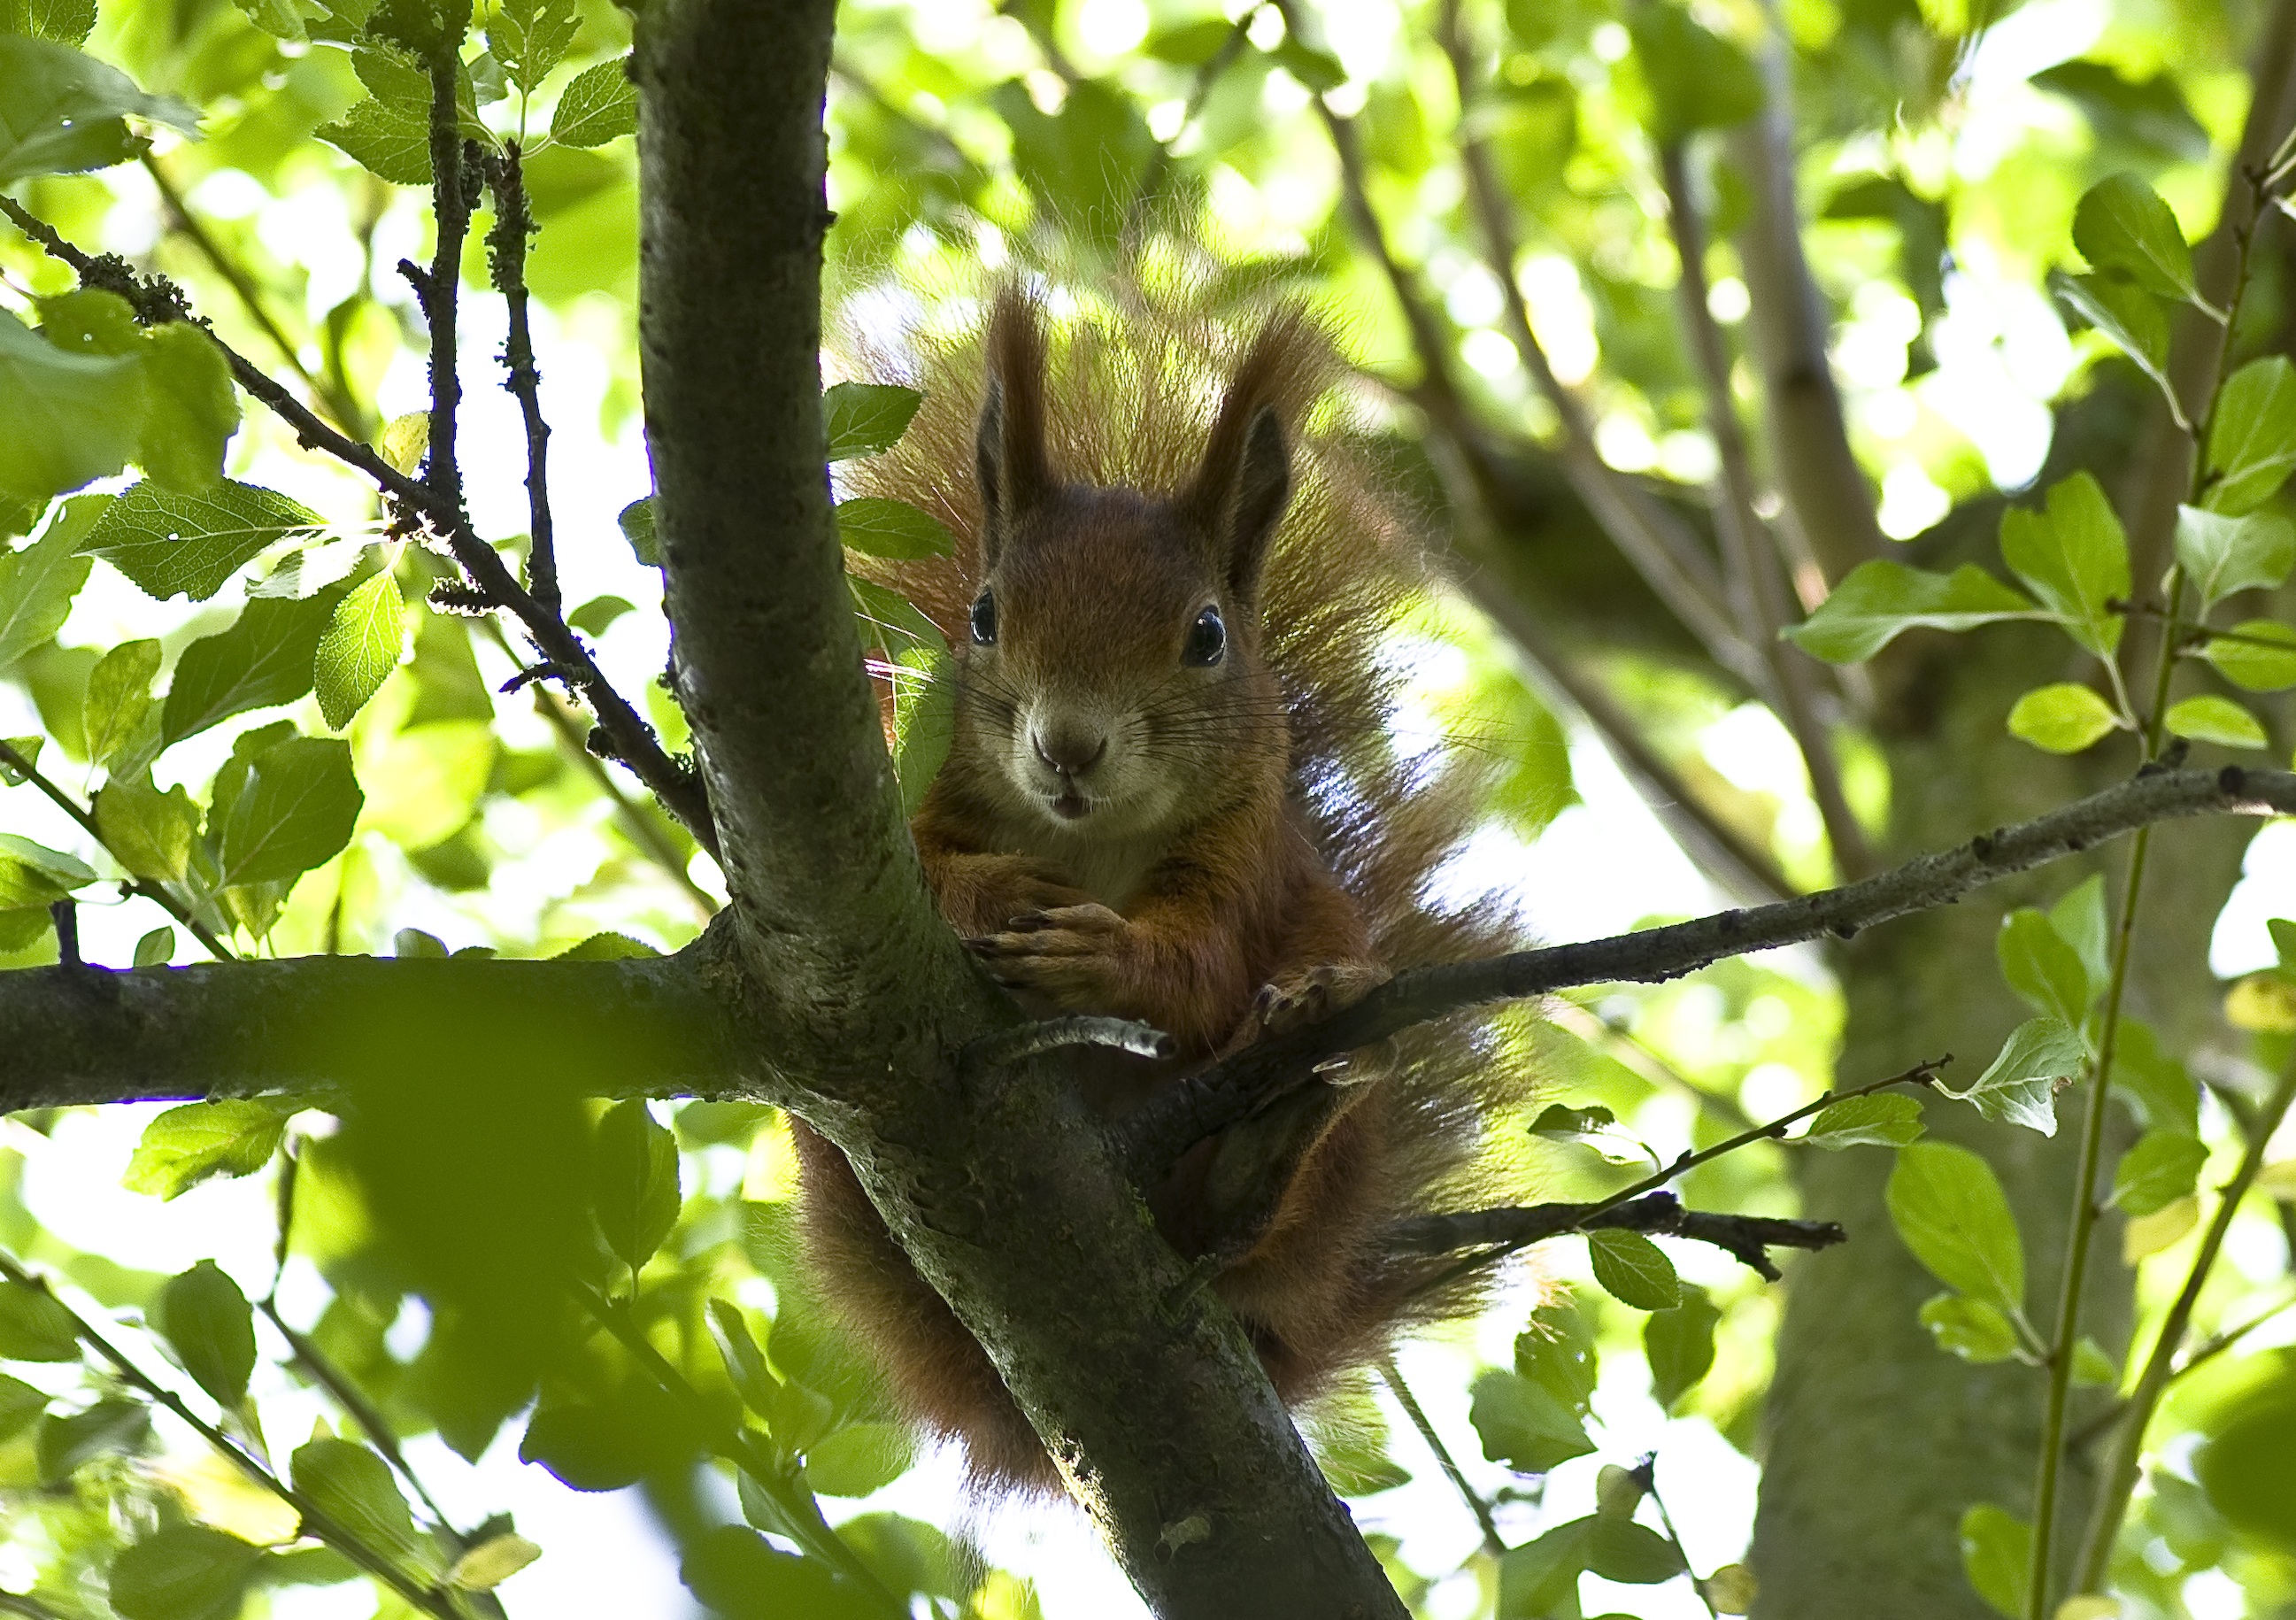
tree, nature, branch, wildlife, red, jungle, mammal, squirrel, garden, fauna, shrubs, bushes, vertebrate, time of year, verifiable kitten, new world monkey